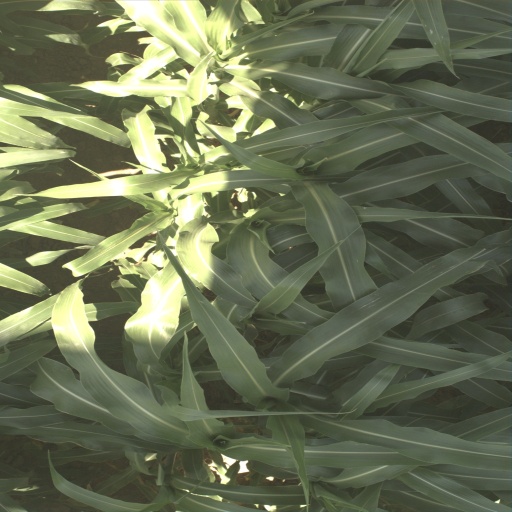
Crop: sorghum